R. H. Rodgers

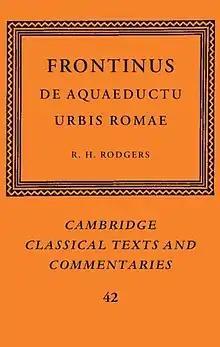
Rodgers's edition of "Frontinus De Aquaeductu Urbis Romae", 2004.

Robert Rodgers was born in 1944. He completed his PhD at the University of California at Berkeley with an edited edition of Petri Diaconi (Peter the Deacon)'s "Ortus et vita iustorum Cenobii Casinensis" which was subsequently published by the University of California Press in 1972. Rodgers's work was welcomed by Braxton Ross of the University of Chicago as turning what had previously been seen as a "collection of pious stories" into a "cultural document".